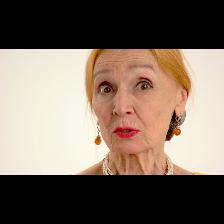
Label: Human